Ray Reckmack

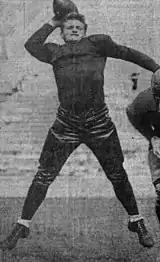
Raymond Reckmack at Syracuse, 1936

Raymond Vincent Reckmack (August 26, 1914 – April 28, 1982) was an American football player.